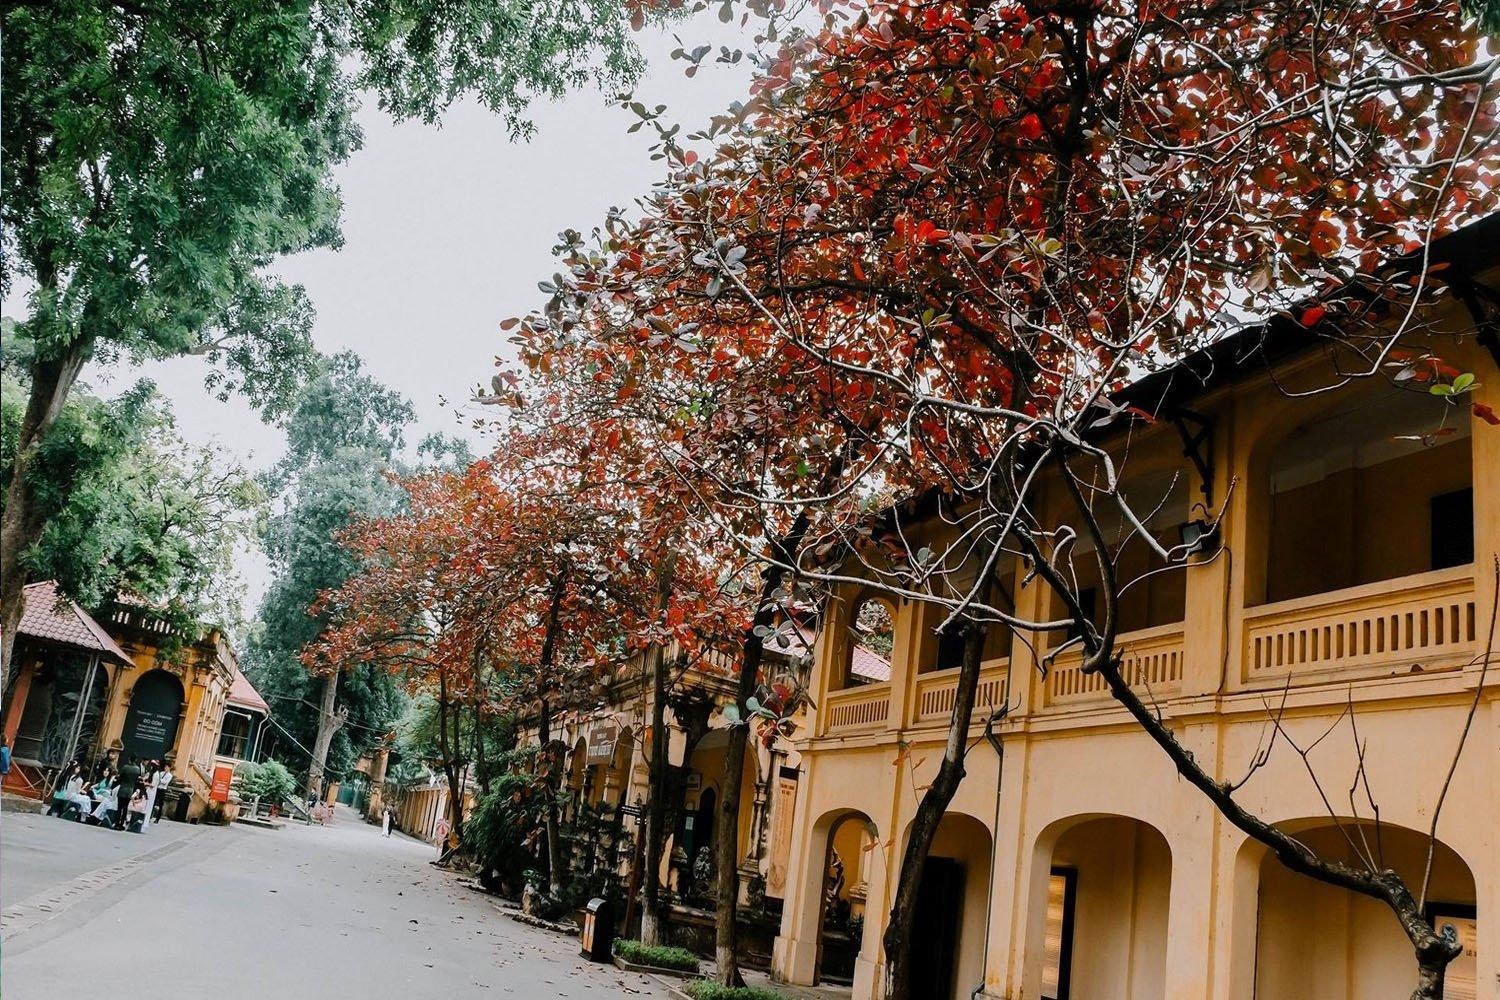
có một dàn hoa phượng đỏ ở lề đường bên phải